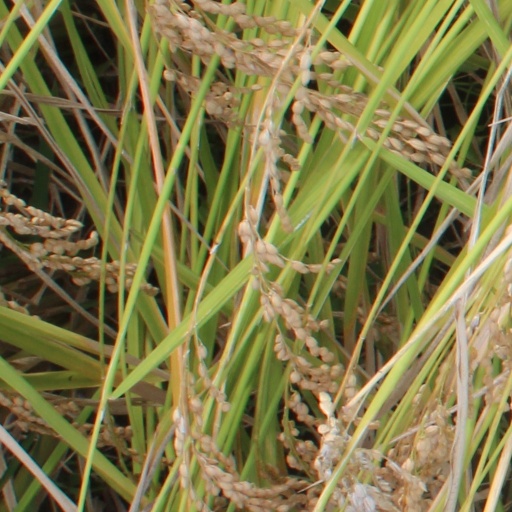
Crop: rice